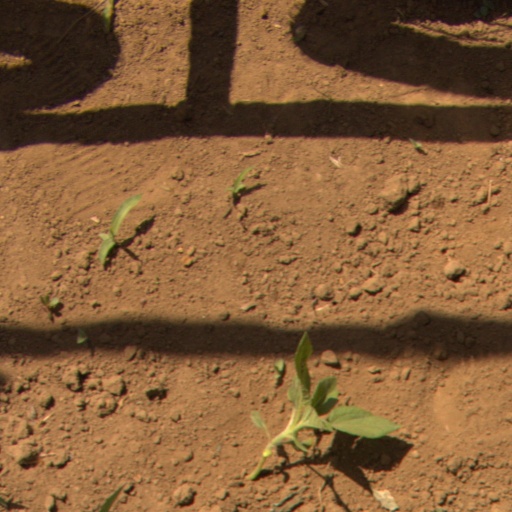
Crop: Jerusalem artichoke